Va'etchanan

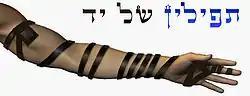
tefillin for the arm

Samuel Rolles Driver taught that Deuteronomy 6:4–5 sets out the fundamental truth of Israel's religion, the uniqueness and unity of God, and the fundamental duty founded upon it of the devotion to God of the Israelite's entire being. Reading Deuteronomy 6:4, Driver asked in what sense the word "One" is to be understood: Does it express the Unity of God, declaring that God is in God's essence indivisible, and cannot—like Ba'al and Ashtoret, for instance, who are often spoken of in the plural—assume different phases or attributes, as presiding over different localities, or different departments of nature, and cannot further be united syncretistically with other deities; but is only known under the one character by which God has revealed God's Self to Israel? Or does the word "One" denote the Uniqueness of God, representing God in a unique sense, as the God with whom no other god can be compared, as the only Deity to whom the true attributes of the Godhead really belong? Driver taught that the second interpretation gives the higher and fuller meaning to the term, and forms also a more adequate basis for the practical duty inculcated in Deuteronomy 6:5, for a God, who was not unique might not necessarily be a worthy object of human love. Driver taught that the first interpretation, however, is not excluded by the second, for the unity of God is almost a necessary corollary of God's Uniqueness. Driver concluded that Deuteronomy 6:4 is thus a great declaration of Monotheism in the sense both that there is only one God, and also that the God who exists is truly One. Driver taught that the truth is one which in its full significance was only gradually brought home to the Israelites and was hardly explicitly enunciated much before the age of Deuteronomy and Jeremiah. Driver read verses like Exodus 15:11, Psalm 18:32, and Deuteronomy 3:24 to imply that God is superior to "other gods" or that "other gods" cannot be compared to God, but not to deny the real existence of "other gods." Driver argued that it was only gradually seen distinctly, and taught explicitly, not only that God is unique among "other gods," but that "other gods" have no real existence whatever beside God.